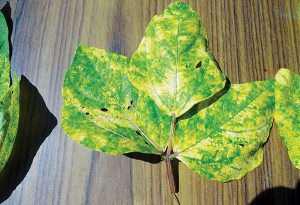
Plant: Soybean
Disease: soybean mosaic